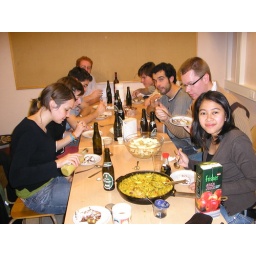
the clear bowl in the middle, it's the danish cake.. the cake without baking!